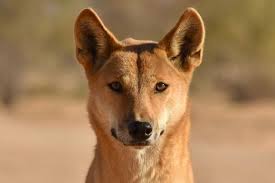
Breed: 217-n000079-dingo